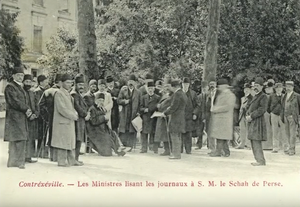
Deuxième voyage de Mozaffaredin shah en Europe (1902). Il est photographié à Contrexéville où il séjourna plusieurs jours. Le shah est le seul personnage assis de la photo. Antoine Kitabgi Khan est le premier personnage tout à fait à gauche sur la photo.
Antoine Kitabgi Khan, né le 2 octobre 1843 à Constantinople et mort le 20 décembre 1902 à Livourne, est un général persan qui fut directeur général des douanes en Perse de 1881 à 1893 et initia d'importantes concessions sous les règnes de Nasseredin shah et de son successeur Mozaffareddin shah. Il fut en particulier l'initiateur de la concession de pétrole attribuée en 1901 à William Knox D'Arcy qui donna naissance à la British Petroleum.